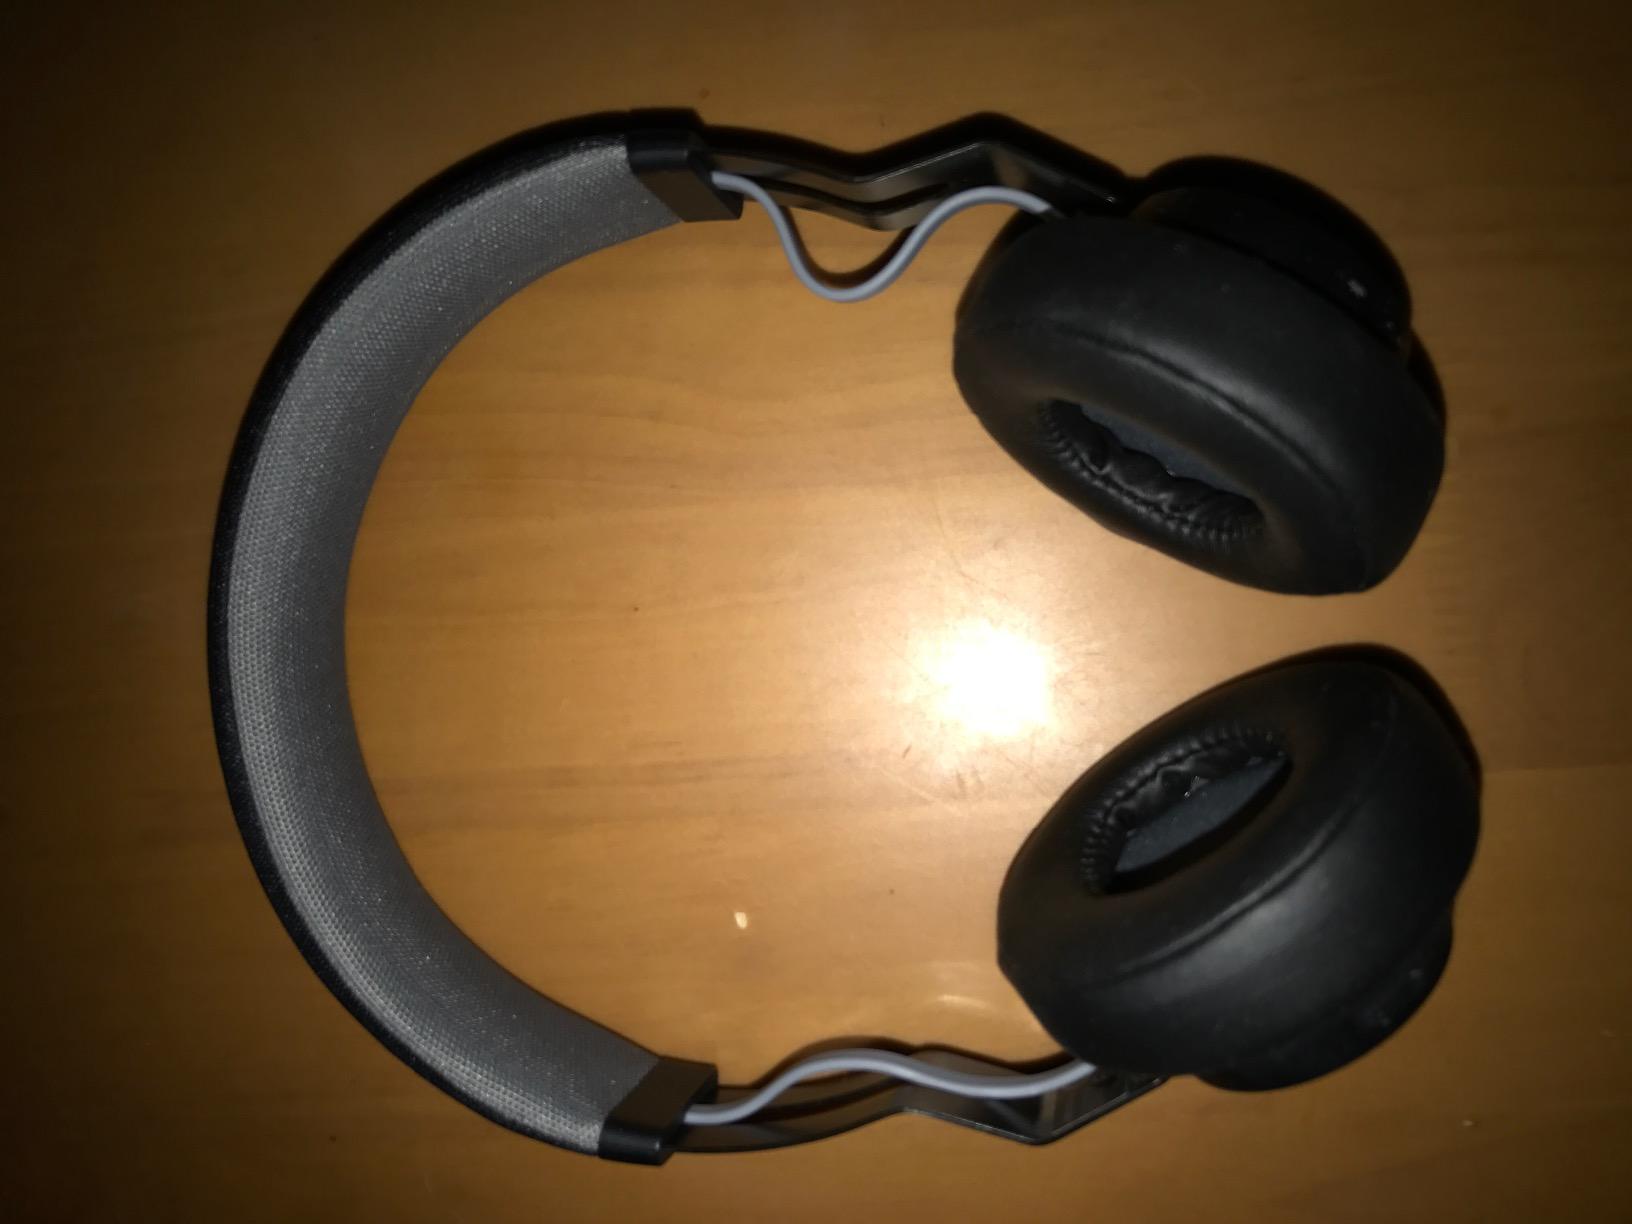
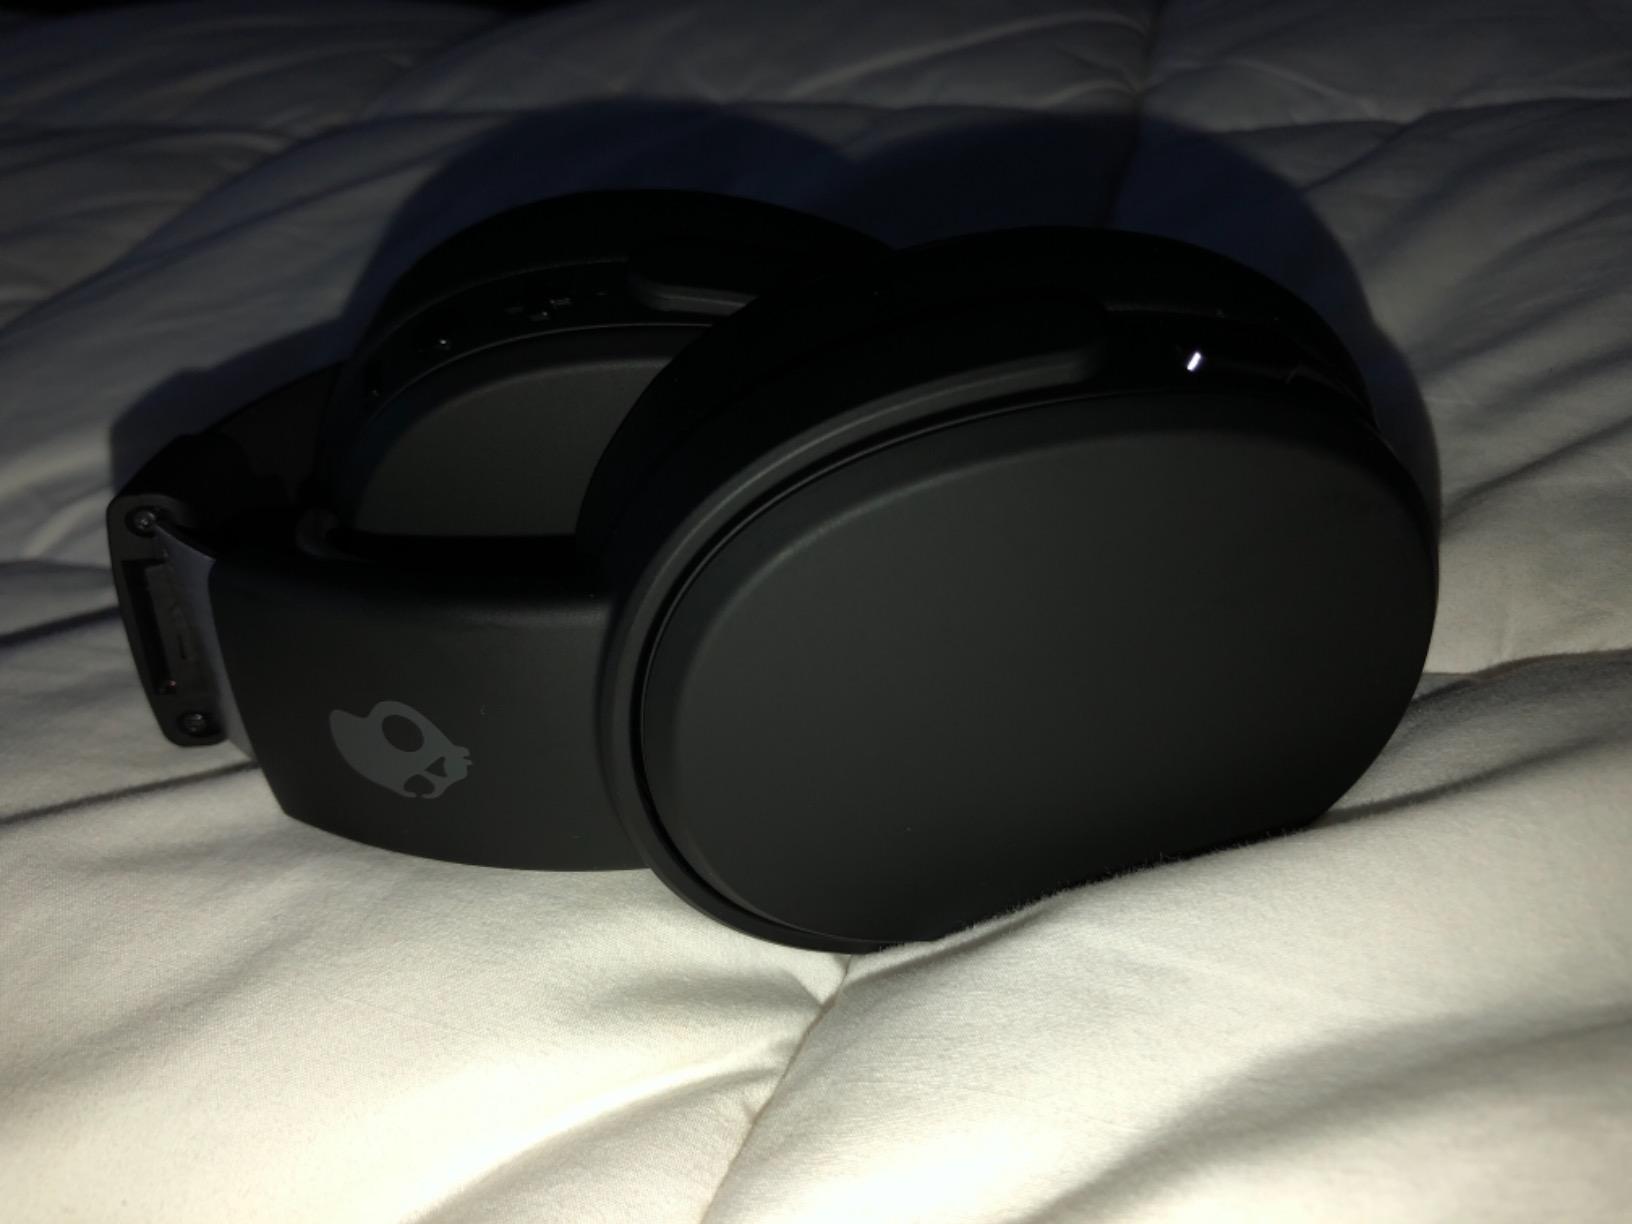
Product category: headphones
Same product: no